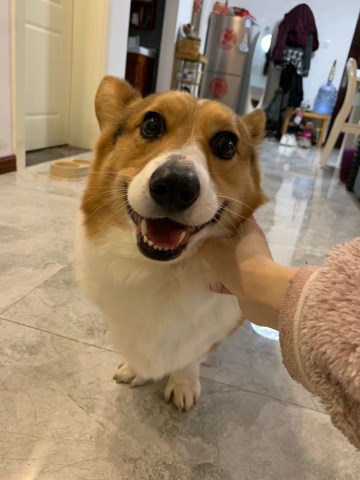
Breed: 2909-n000116-Cardigan